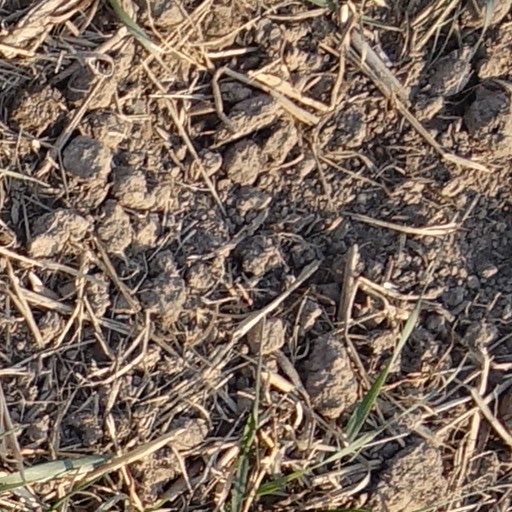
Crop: wheat